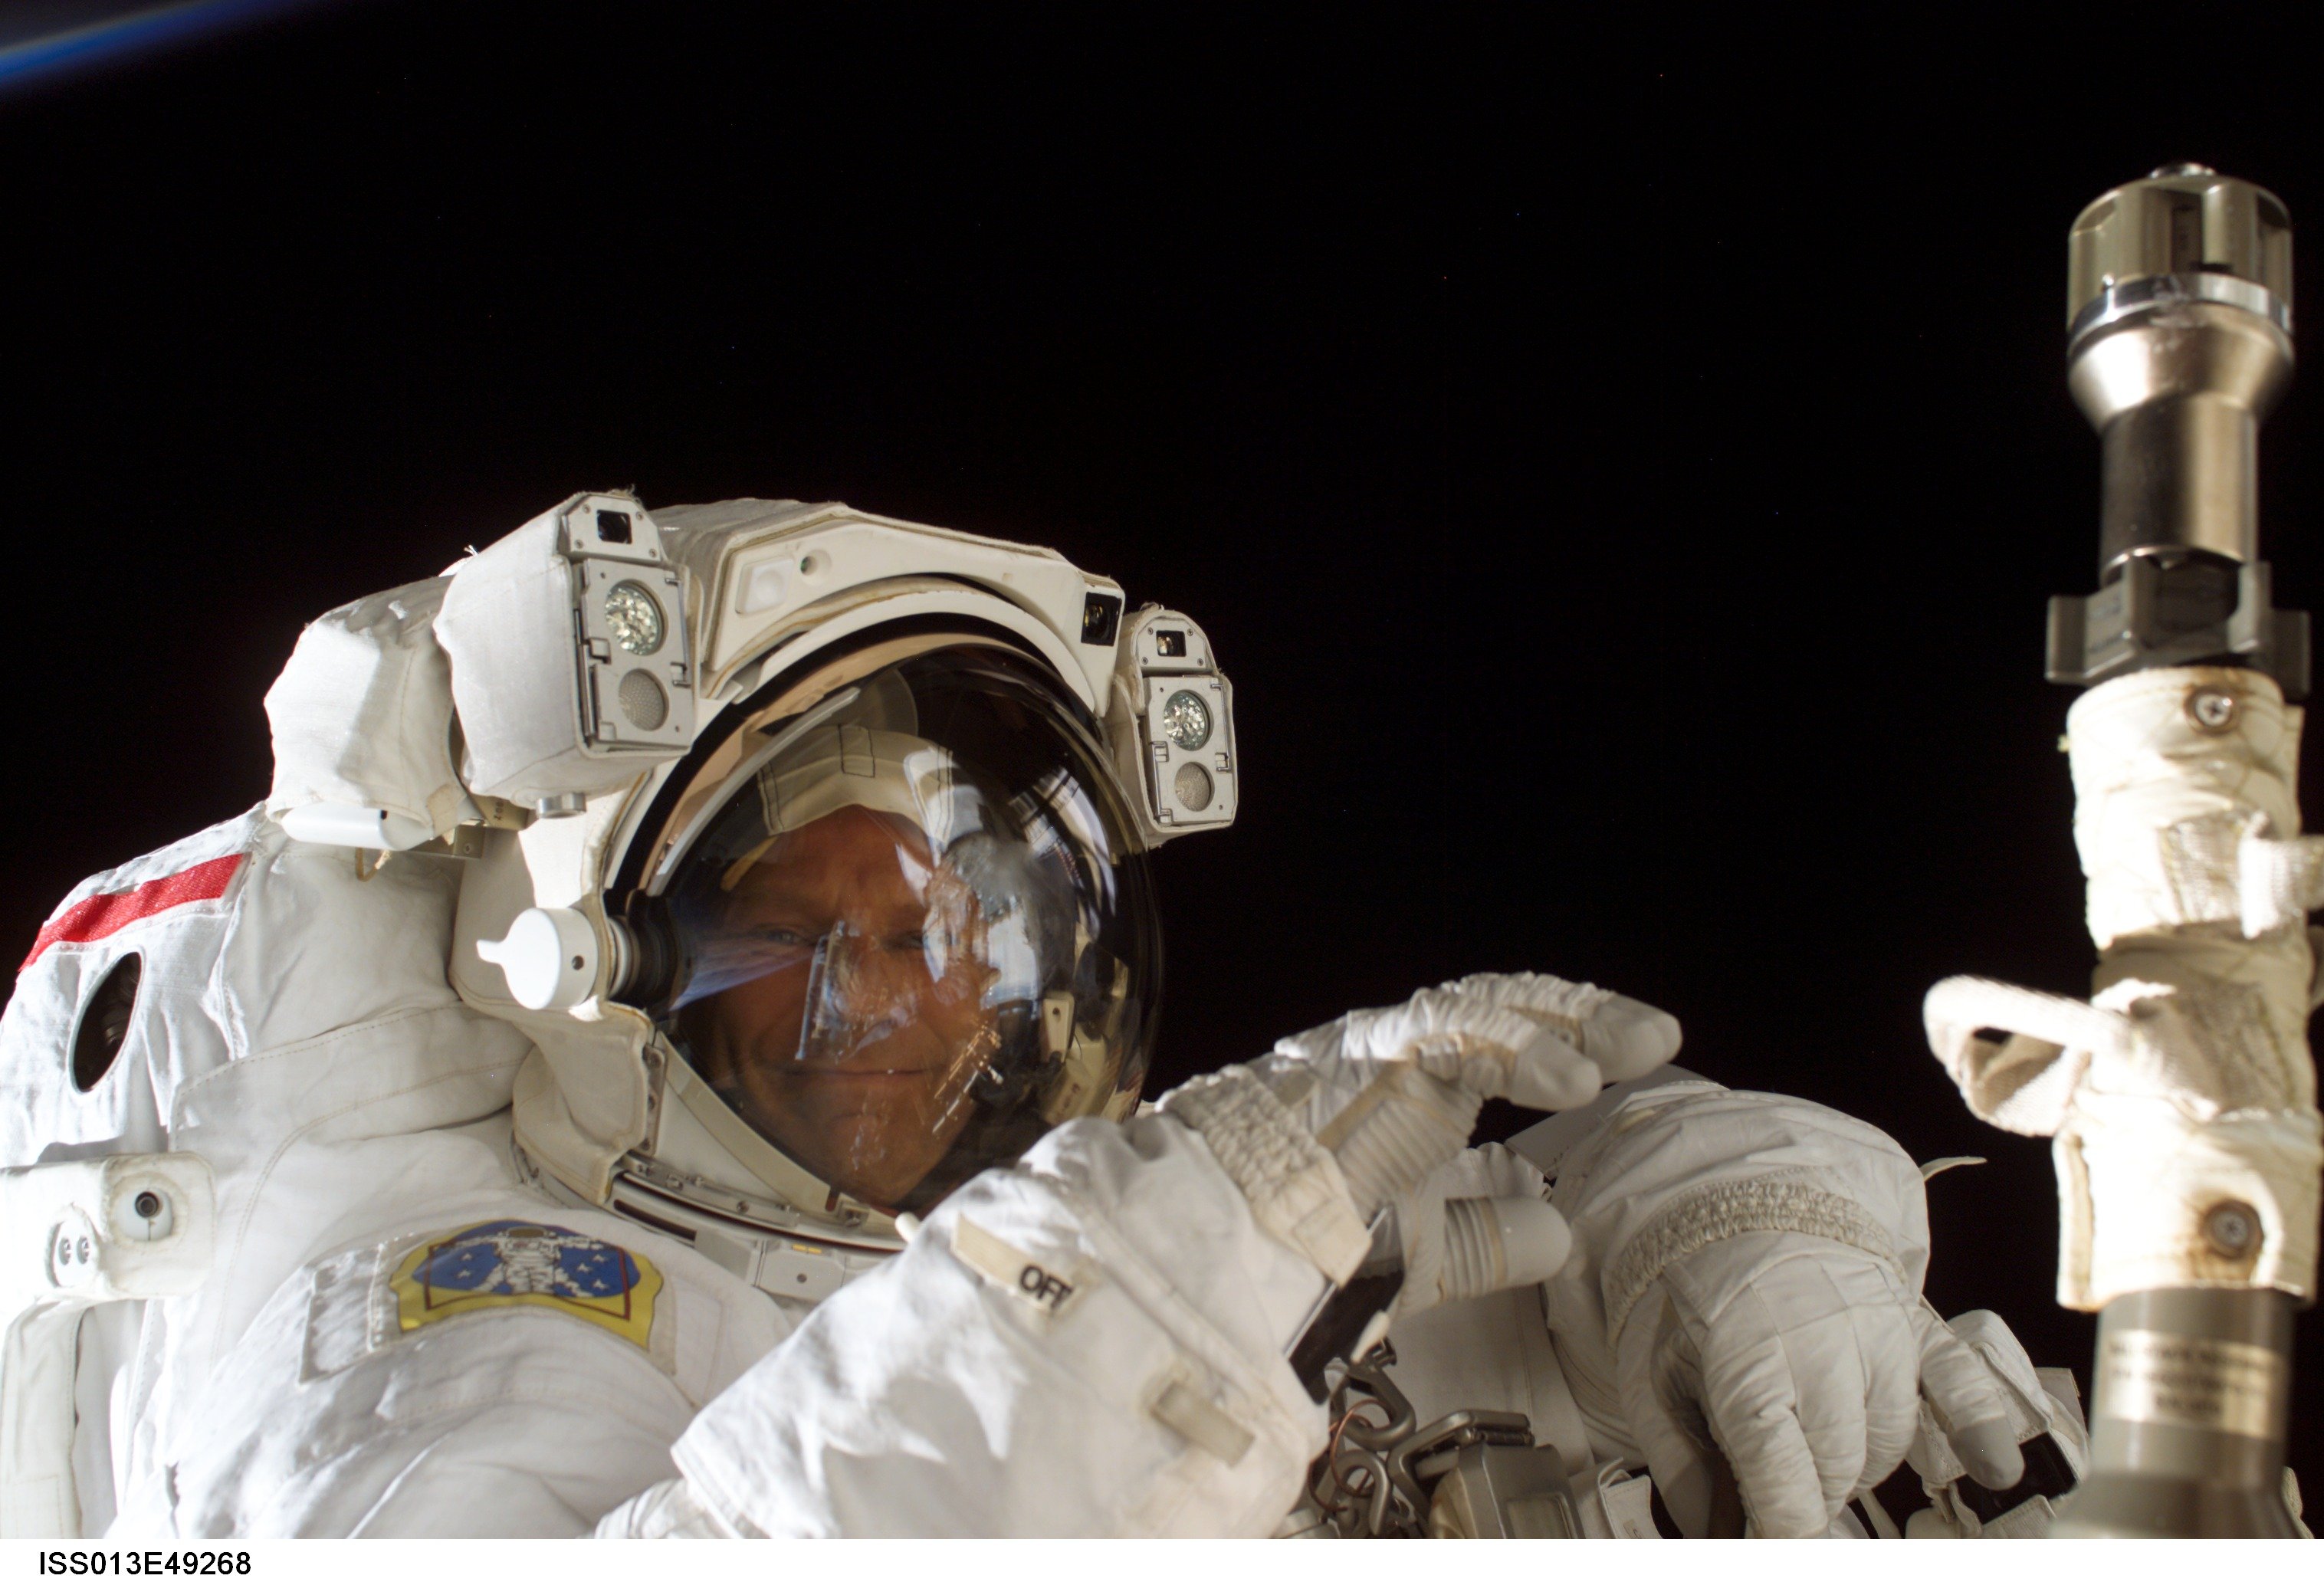
person, sky, aviation, space, profession, float, night sky, astronaut, nasa, research, product, science, astronomy, universe, discovery, all, cosmonaut, space shuttle, space travel, astronautics, piers best sellers